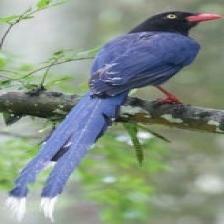
Species: TAIWAN MAGPIE
Scientific name: UROCISSA CAERULEA
ImageNet parent category: magpie